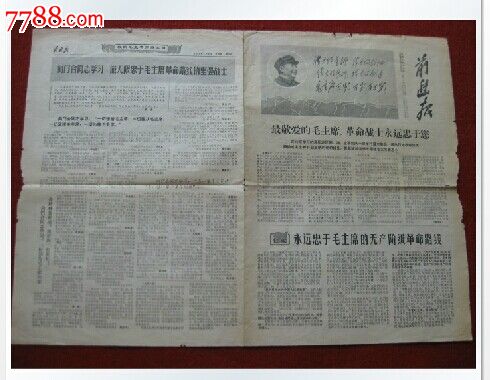
Label: paper